Long Turkish War

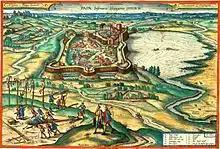
The execution of mutinous Walloon mercenaries in 1600

On the eastern front of the war, Michael the Brave, prince of Wallachia, started a campaign against the Ottomans in the autumn of 1594, conquering several castles near the Lower Danube, including Giurgiu, Brăila, Hârşova, and Silistra, while his Moldavian allies defeated the Ottoman armies in Iaşi and other parts of Moldova. Michael continued his attacks deep within the Ottoman Empire, taking the forts of Nicopolis, Ribnice, and Chilia, and even reaching as far as Adrianople. At one point his forces were only from the Ottoman capital, Constantinople.